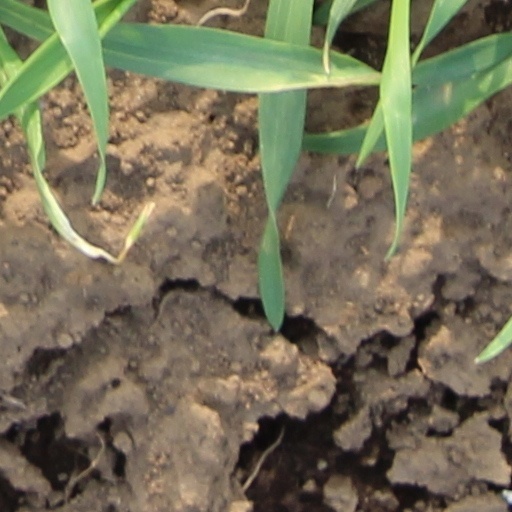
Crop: wheat